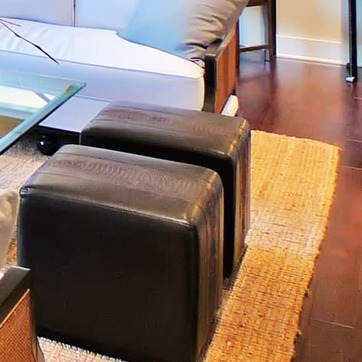
Material: leather